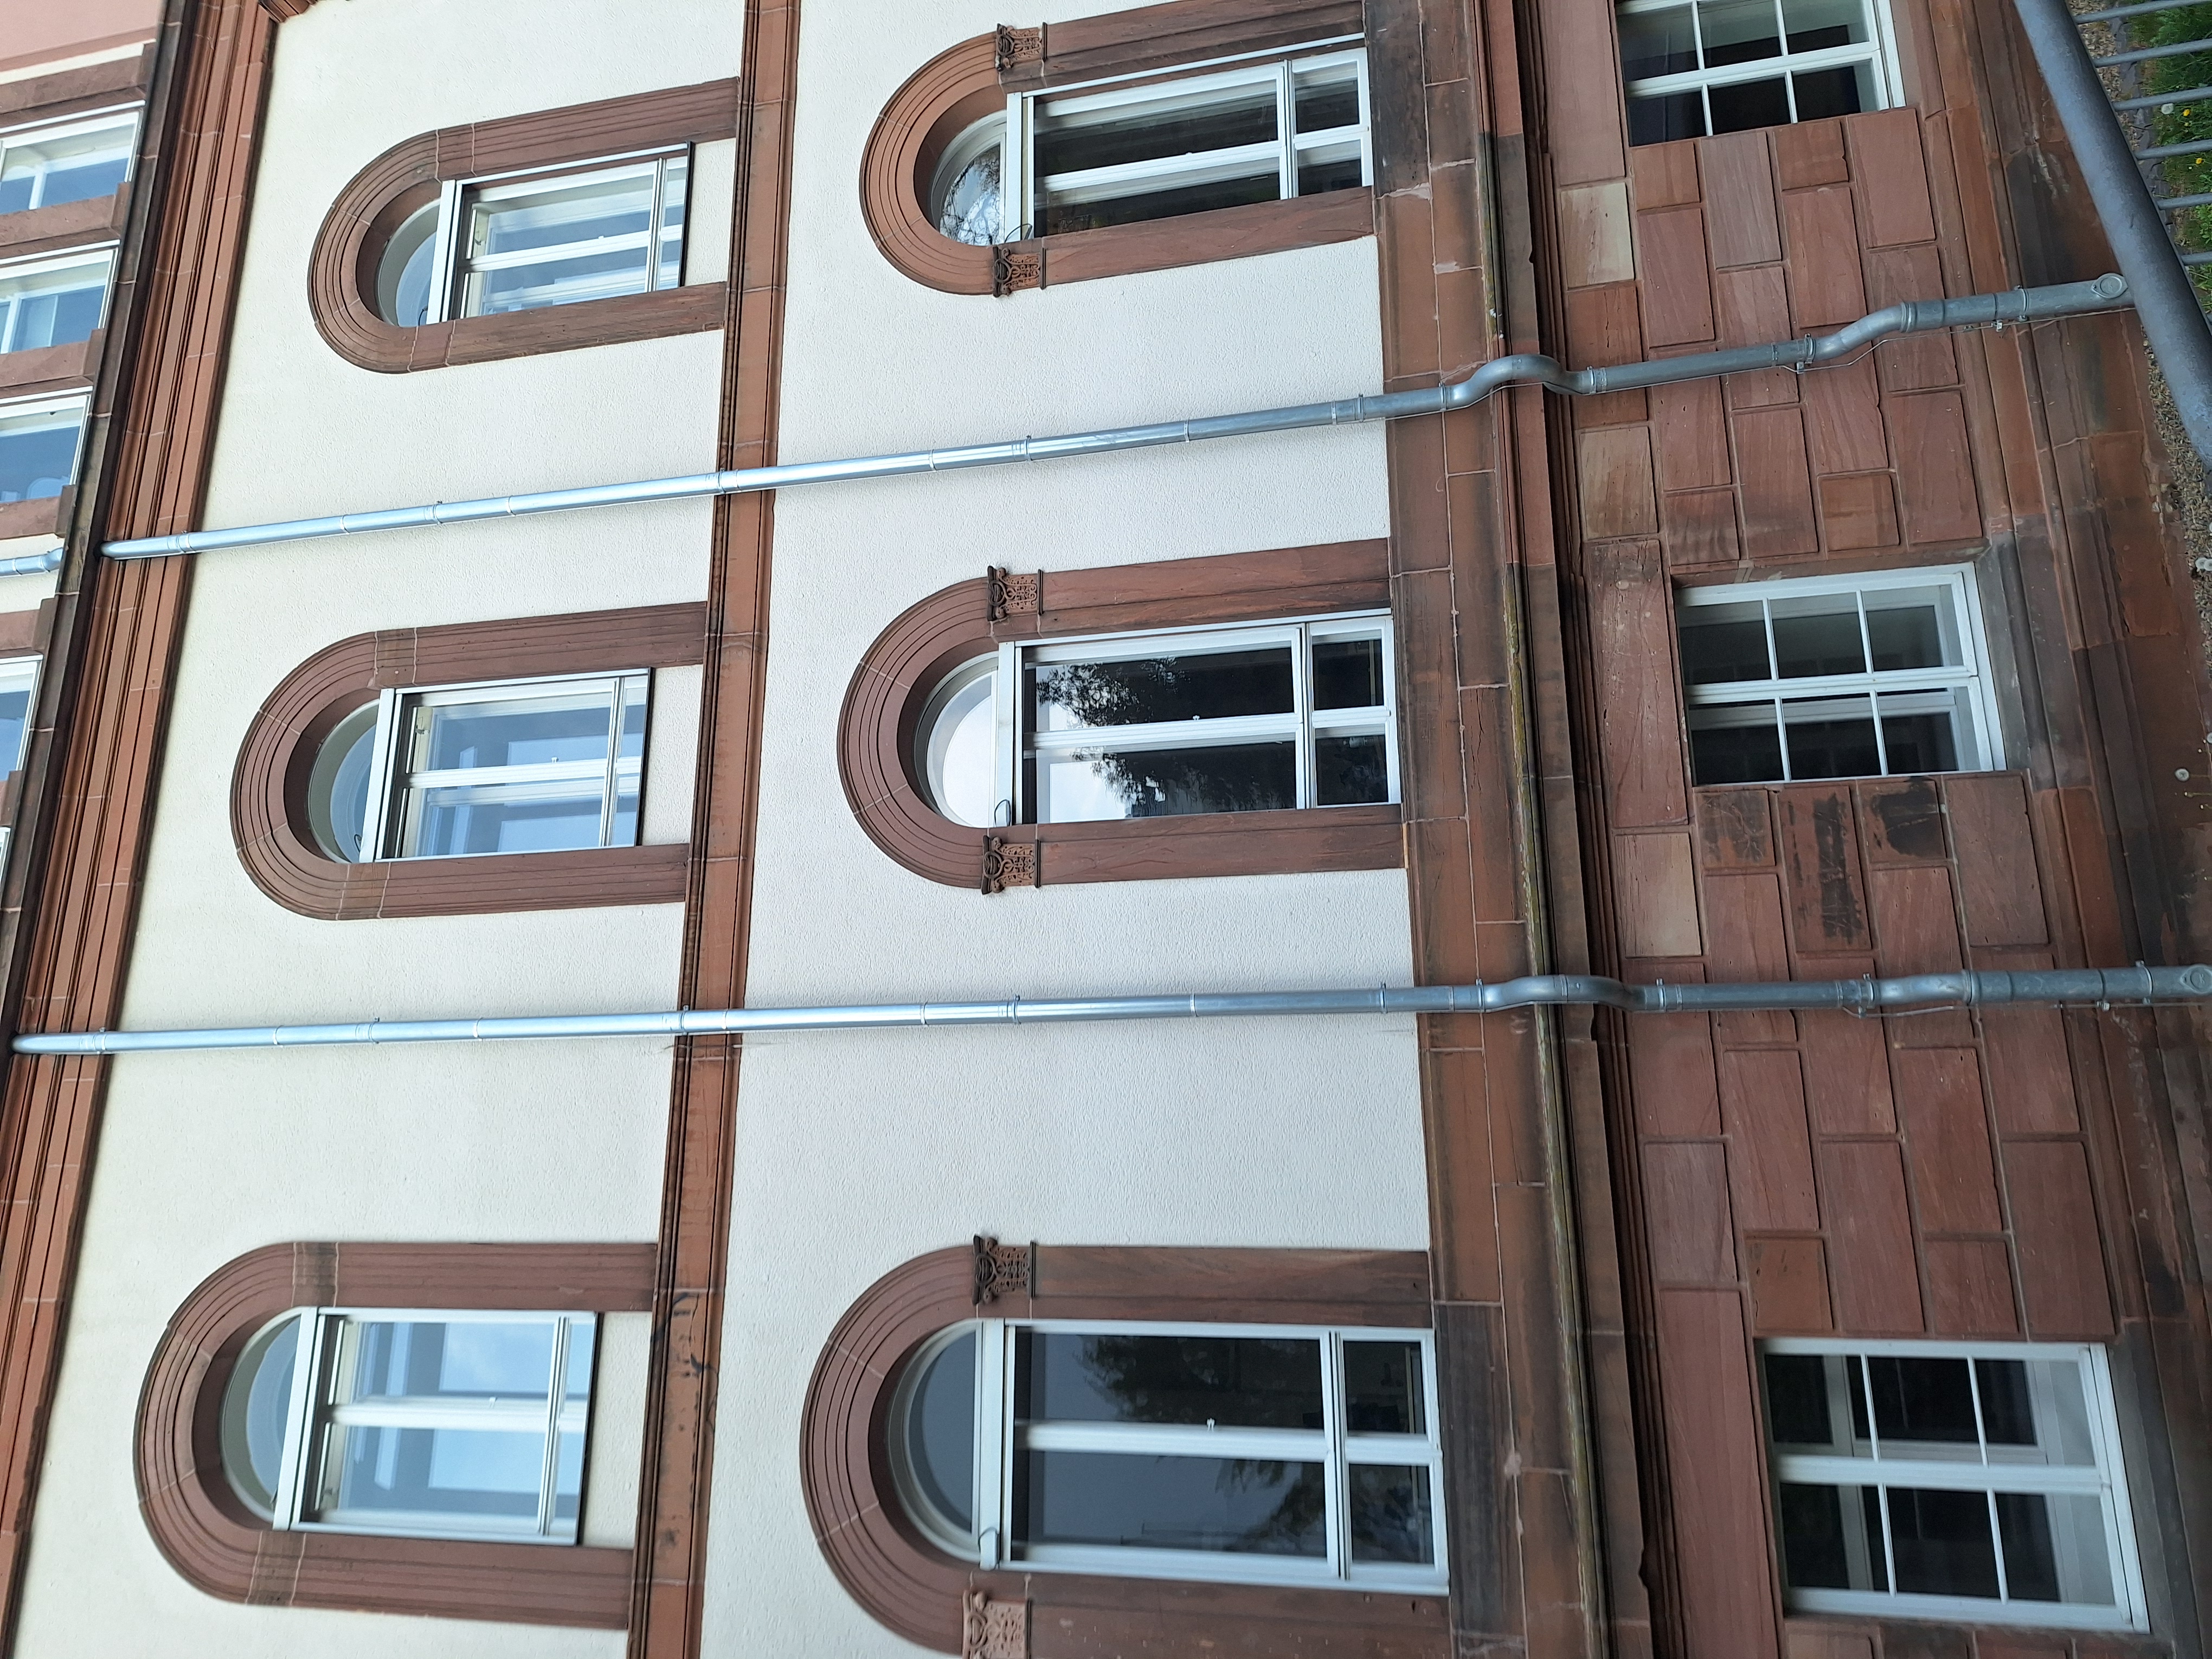
Building: Ketzerbach 63